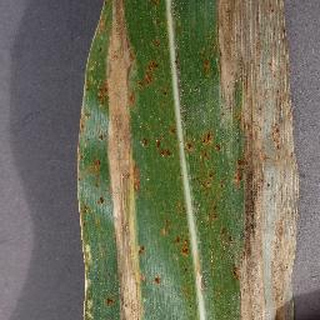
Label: corn_northern_leaf_blight